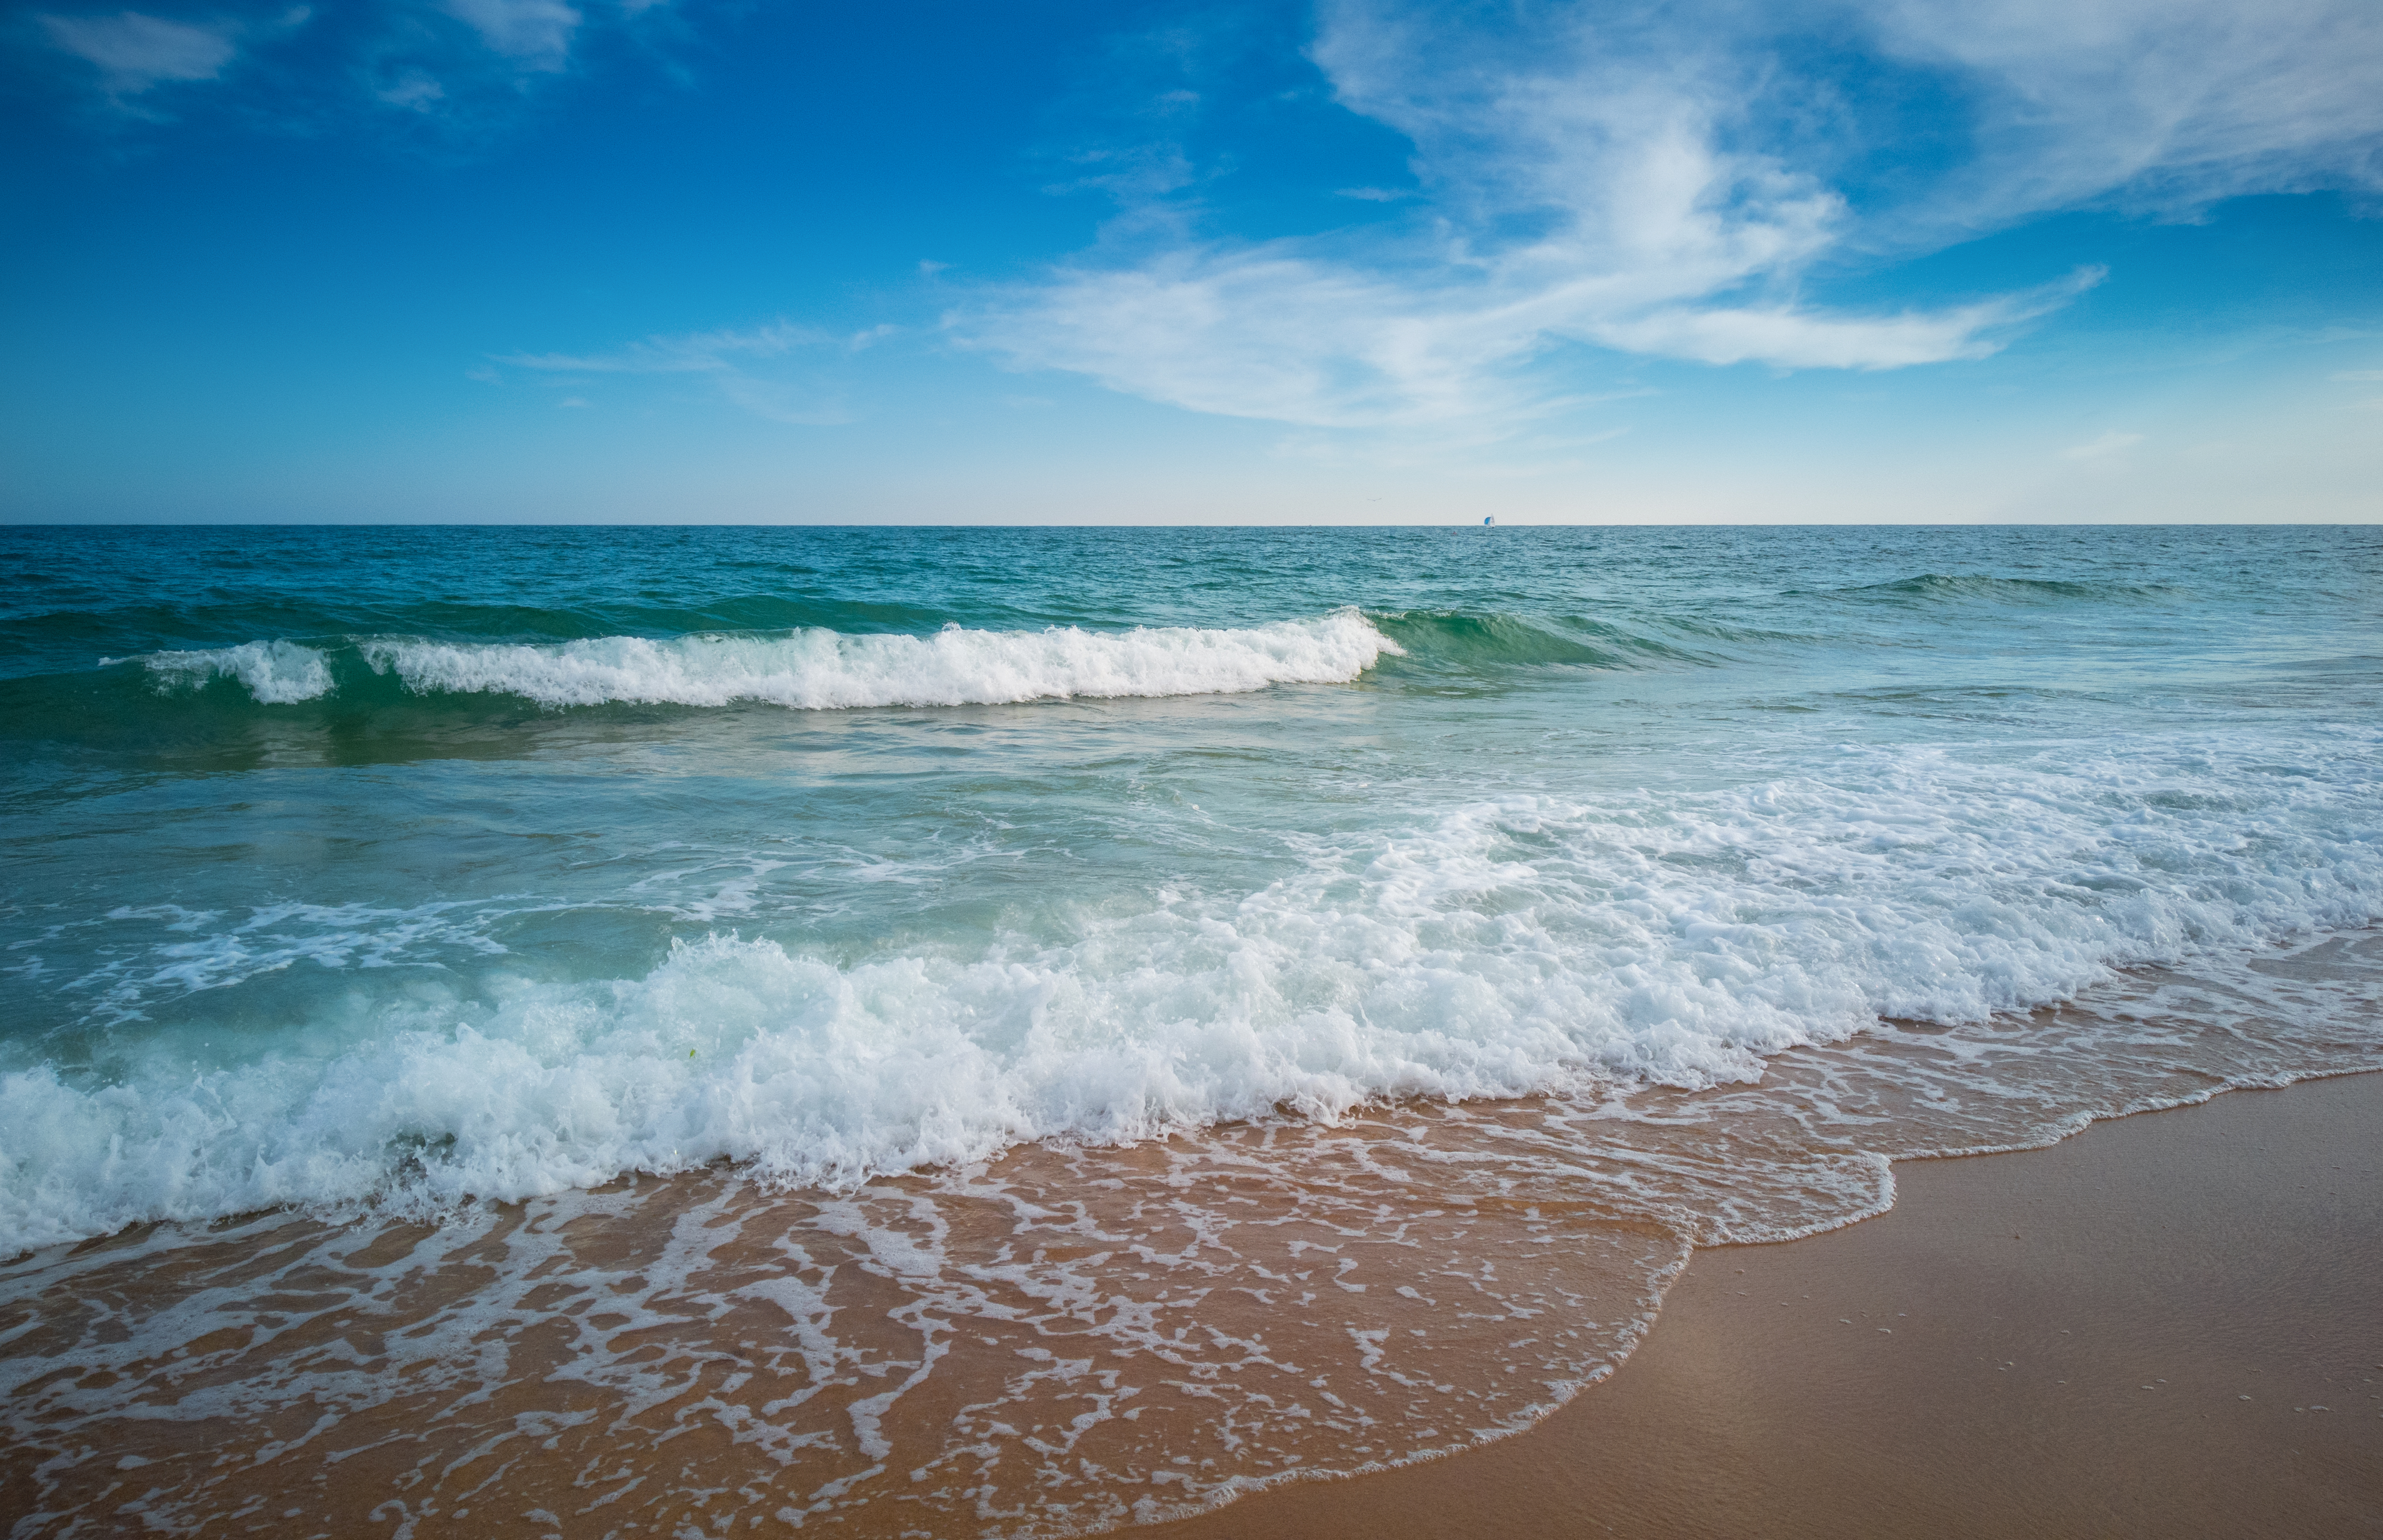
sea, wave, ocean, shore, wind wave, sky, body of water, coastal and oceanic landforms, beach, horizon, coast, water, cloud, calm, vacation, sand, bay, caribbean